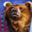
Label: bear